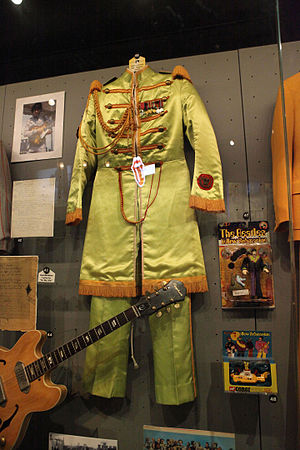
The Beatles / Højdepunktet
John Lennons Sgt. Pepper-uniform.
The Beatles var en af de mest indflydelsesrige musikgrupper nogensinde. Udover at være en kommerciel kæmpesucces var gruppen også stilsættende, hvad angår design, markedsføring og musikalitet. Gruppen bestod af John Lennon, Paul McCartney, George Harrison og Ringo Starr, og blev dannet i Liverpool. Gruppens primære sangskrivere var Lennon og McCartney, der sammen og hver for sig skrev en lang række hitsange.